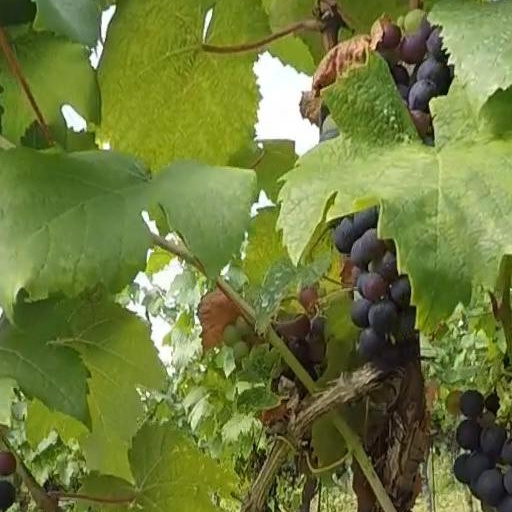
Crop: grape